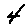
Label: 4